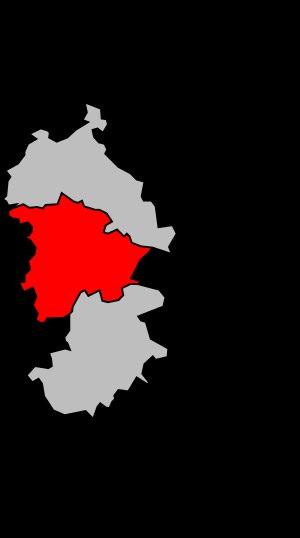
Le canton de Boulay-Moselle est un canton français situé dans le département de la Moselle et la région Grand Est.